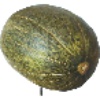
Label: melon_piel_de_sapo